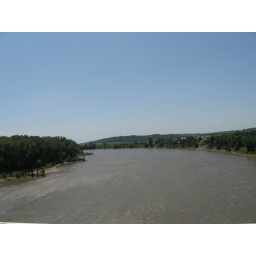
The mighty Missouri river rolls beneath as we roll across the bridge